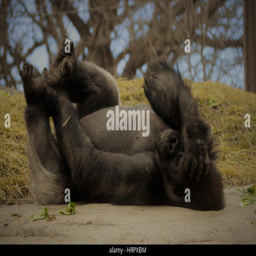
gorilla laying down on a rock